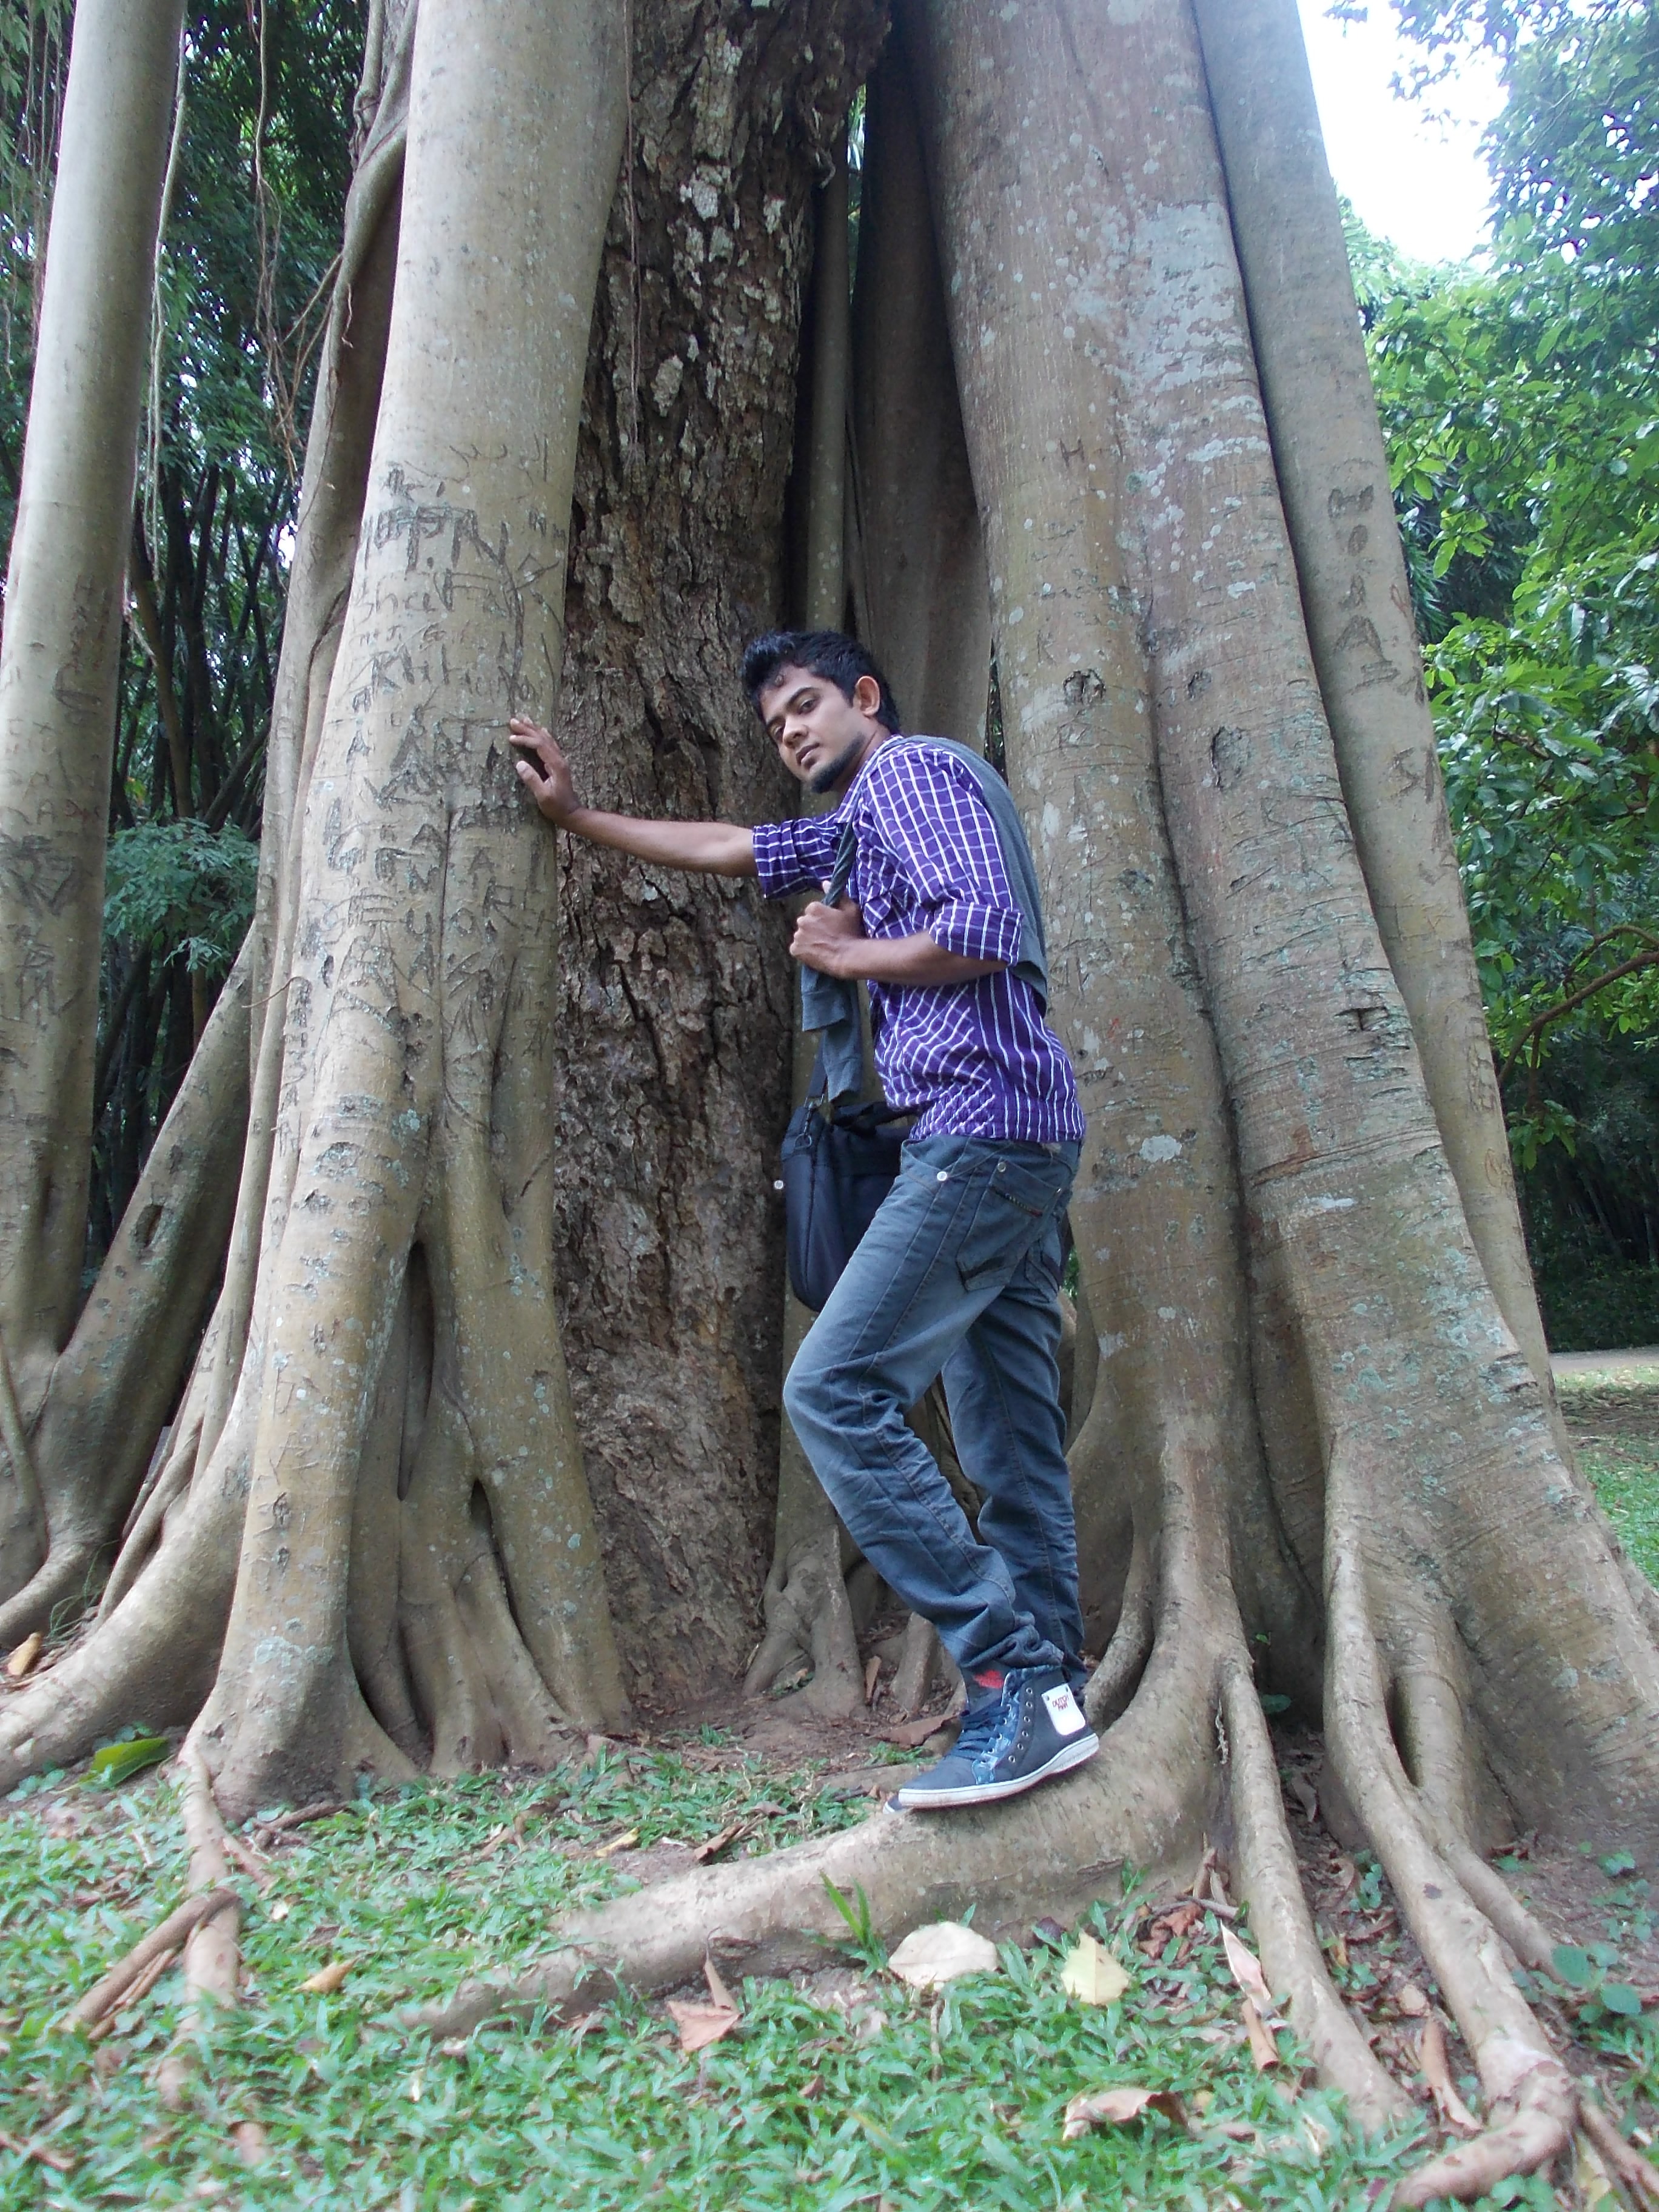
tree, forest, person, people, plant, boy, kid, trunk, male, environment, portrait, young, spring, human, agriculture, lifestyle, cheerful, outdoors, woodland, habitat, organic, woody plant